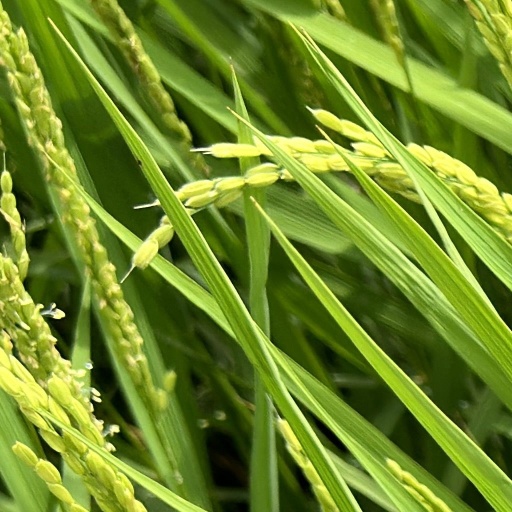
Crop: rice